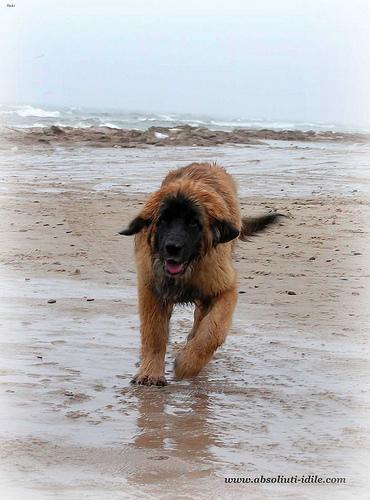
Breed: leonberger